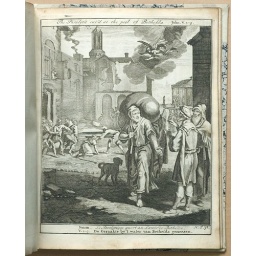
Johannes V 1-9 - De Geraakte by 't water van Bethesda geneezen